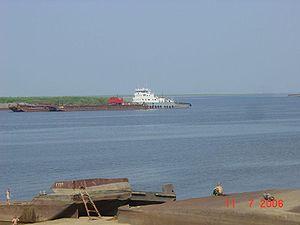
La Petchora est un fleuve de Russie. Il traverse la république russe des Komis et le district autonome de Nénétsie. Son cours est long de 1 809 km. Le débit inter annuel ou module de la Petchora est de 4 515 m³/s et le classe à la troisième place des fleuves d'Europe derrière la Volga et le Danube et devant le Rhin.